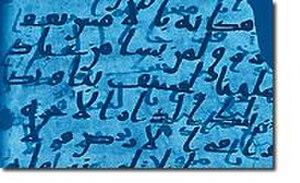
Le Coran est le texte sacré de l'islam. Pour les musulmans, il reprend verbatim la parole de Dieu. Ce livre est à ce jour le premier et le plus ancien document littéraire authentique connu en arabe ; la tradition musulmane le présente comme le premier ouvrage en arabe, avec le caractère spécifique d'inimitabilité dans la beauté et dans les idées.
Mahomet, également dit Muḥammad ou Mohammed, de son nom complet Abū al-Qāsim Muḥammad ibn ʿAbd Allāh ibn ʿAbd al-Muṭṭalib ibn Hāshim, est un chef religieux, politique et militaire arabe issu de la tribu de Quraych. Fondateur de l'islam, il en est considéré comme le prophète majeur. Selon la tradition islamique, il est né à La Mecque vers 570 et mort à Médine en 632.